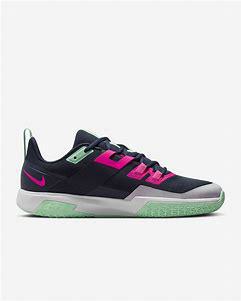
Brand: Nike
Model: Court Vapor Lite 2